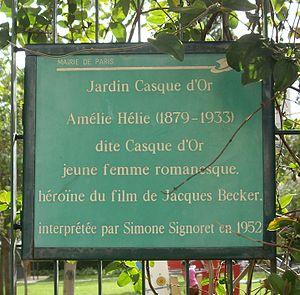
Panneau commémoratif au jardin Casque d'Or, Paris 20e. «
Le jardin Casque-d'Or est un espace vert du 20ᵉ arrondissement de Paris, dans le quartier de Charonne.
Amélie Élie, également écrit Amélie Hélie, née le 14 mars 1878 à Orléans et morte le 6 avril 1933 à Bagnolet, est une célèbre prostituée française, connue dans le milieu des Apaches du Paris de la Belle Époque sous le nom de « Casque d'or ».